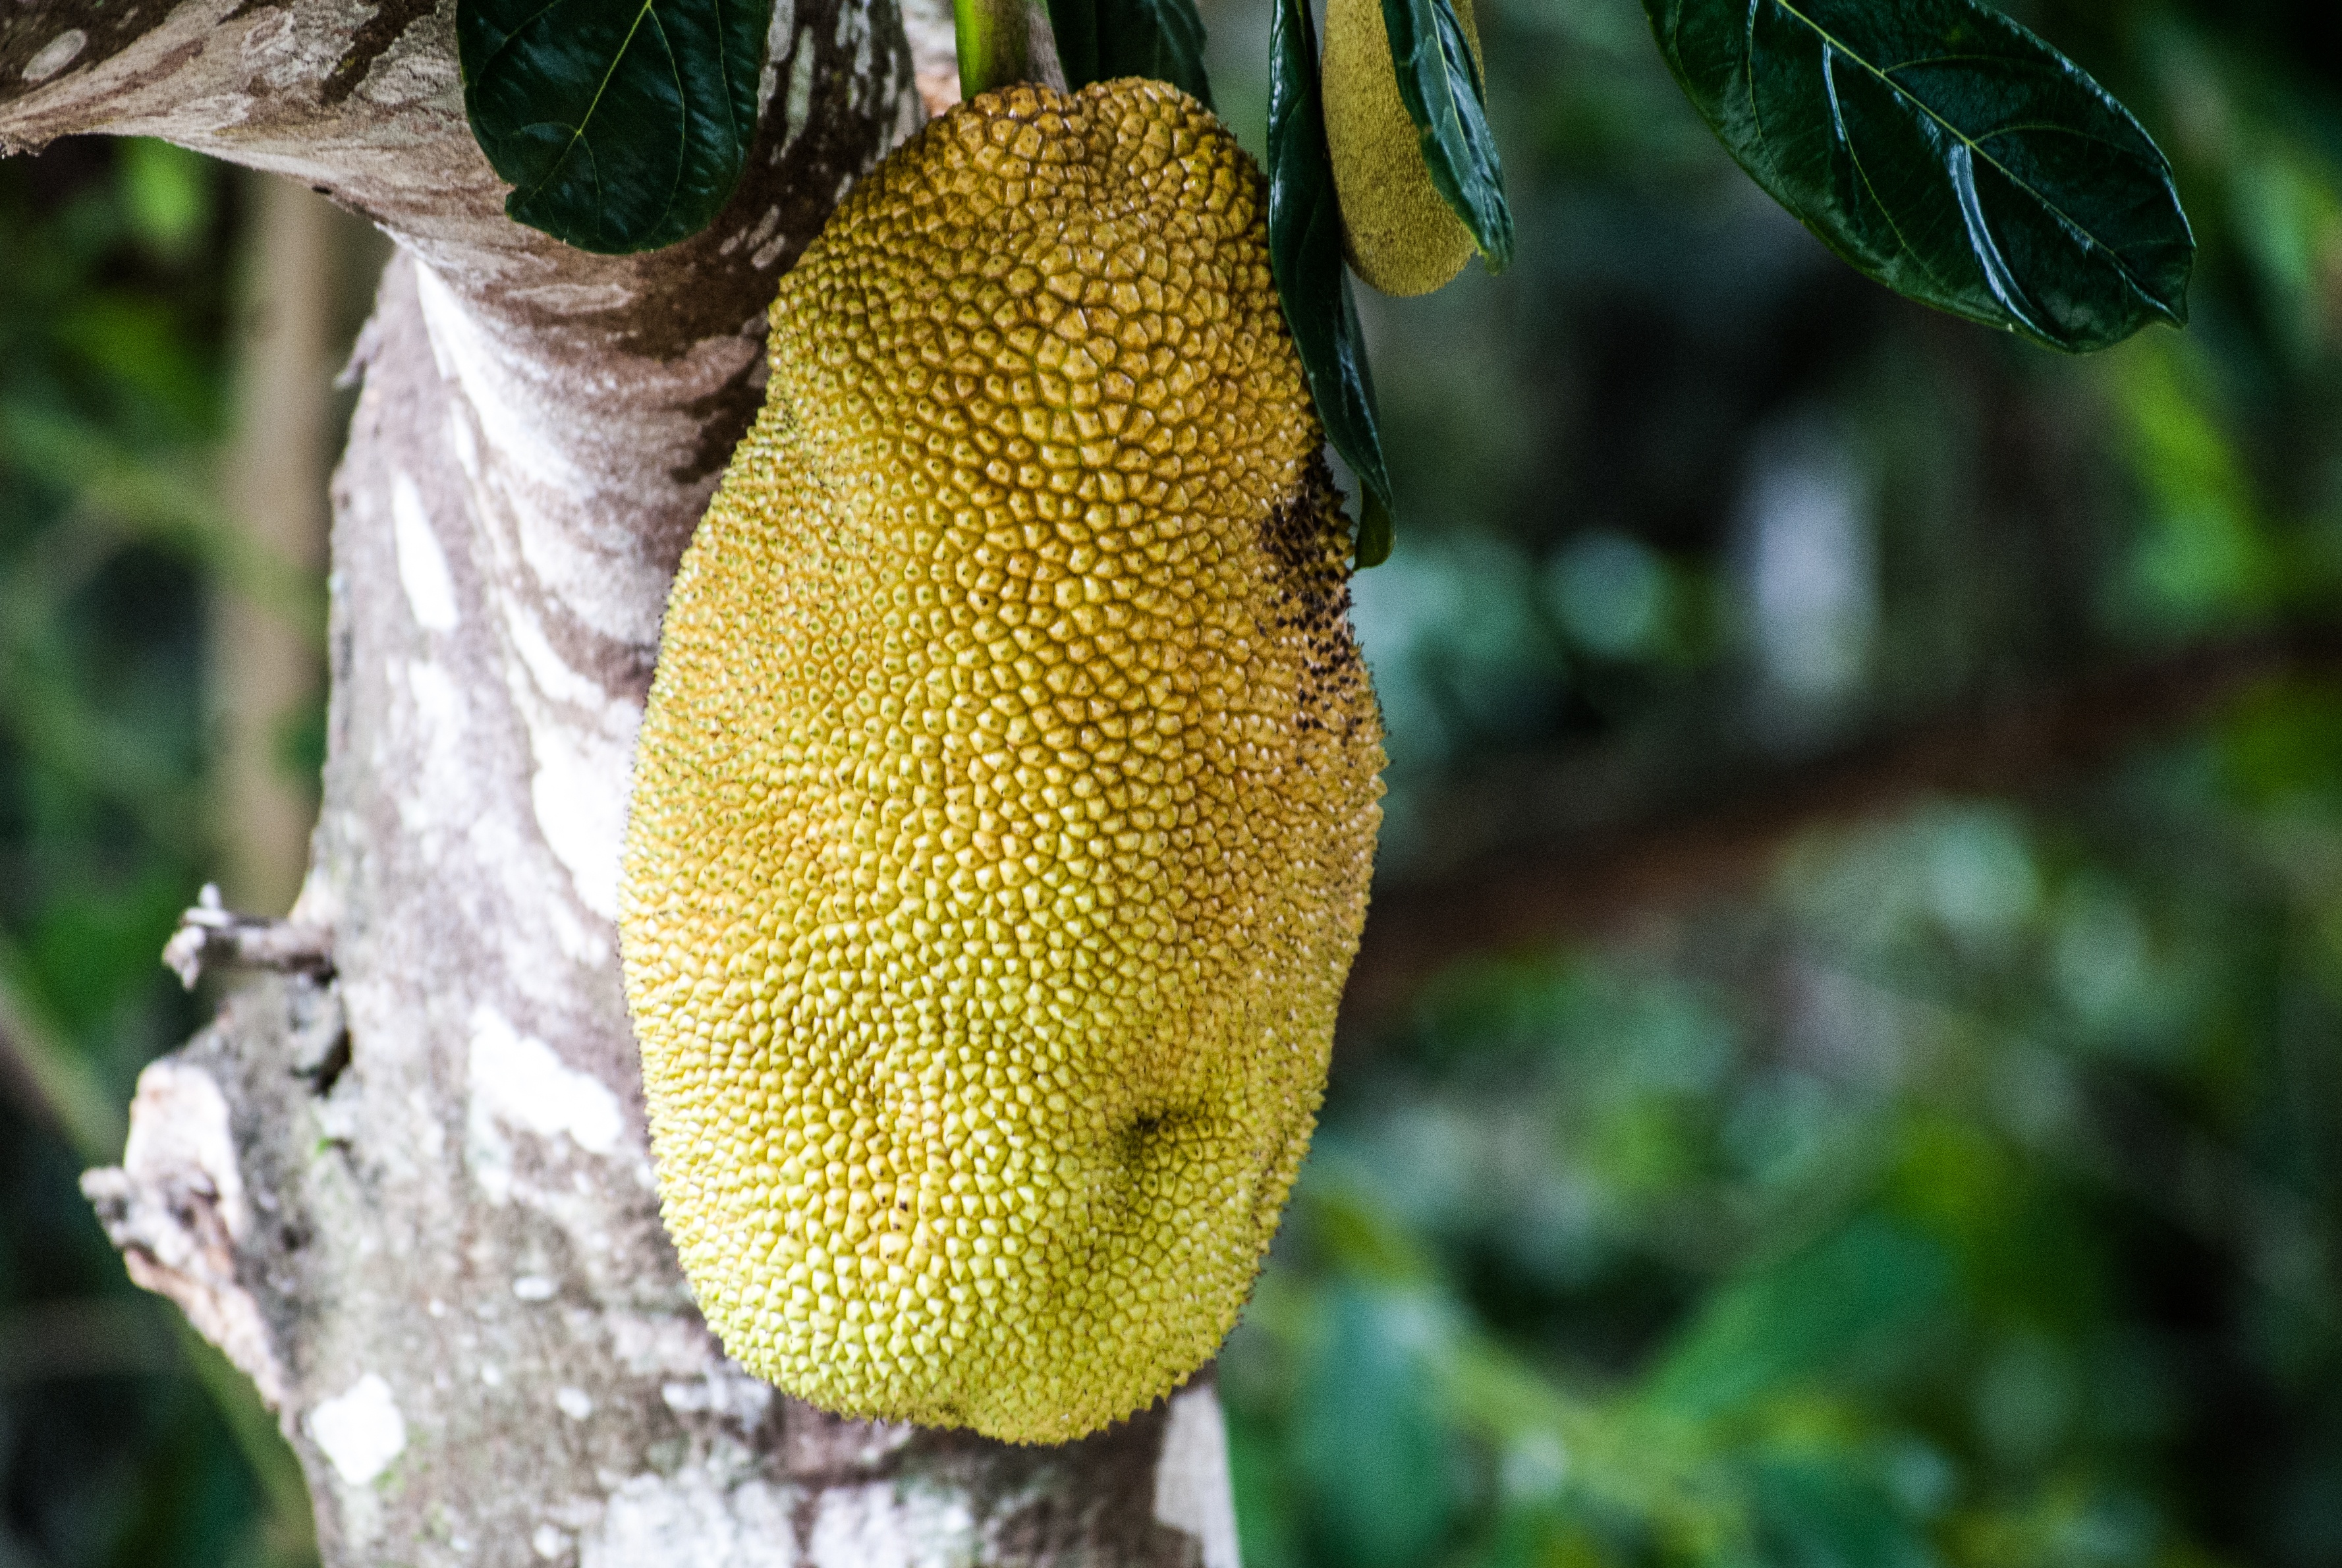
nature, plant, fruit, flower, green, produce, botany, yellow, flora, fauna, fungus, cerrado, jackfruit, jaca, macro photography, artocarpus, heterophyllus, plant stem